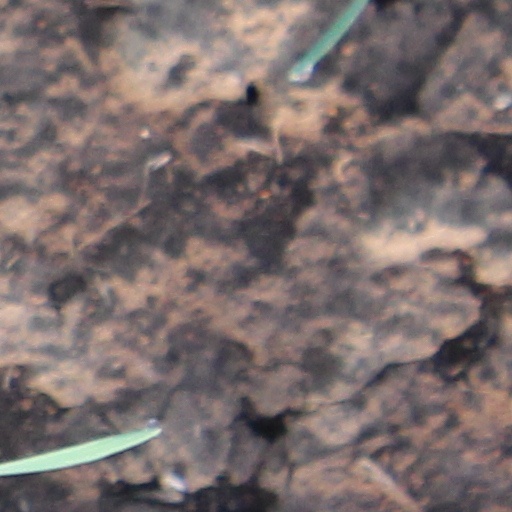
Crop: wheat